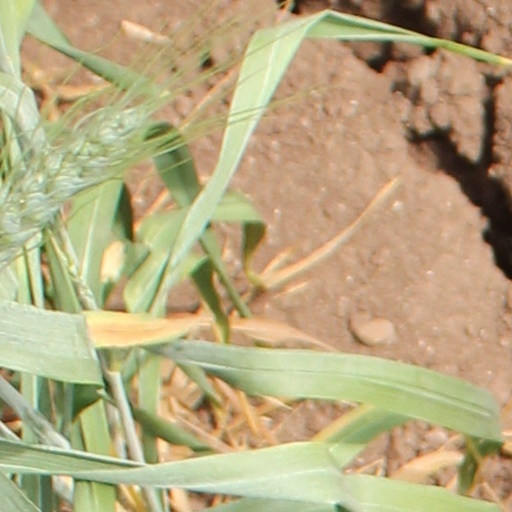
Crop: wheat